2013 Moore tornado

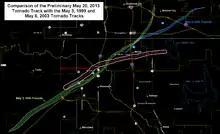
An NWS preliminary comparison of the tracks of the 2013 Moore tornado (red), the 1999 Bridge Creek–Moore tornado (green), and the 2003 Moore–Choctaw tornado (blue)

On May 20, 2013, a prominent central upper trough moved eastward toward the Central United States, with a lead upper low pivoting over the Dakotas and Upper Midwest region. A Southern stream shortwave trough and a moderately strong polar jet moved east northeastward over the southern Rockies to the southern Great Plains and Ozarks area, with severe thunderstorms forming during the peak time of heating. With the influence of moderately strong cyclonic flow aloft, the air mass was expected to become unstable across much of the southern Great Plains, Ozarks, and middle Mississippi Valley by the afternoon.